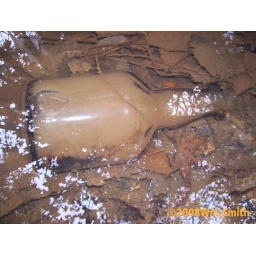
Spyed this bottle under water while exploring the creekbank.